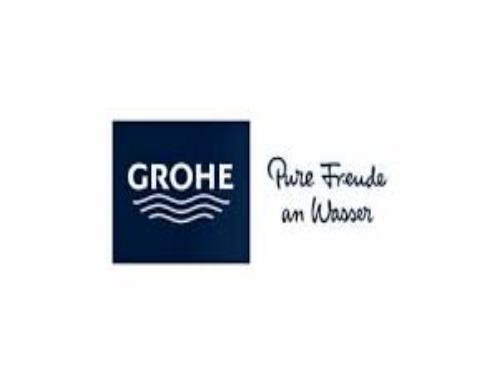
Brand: grohe
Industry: Necessities